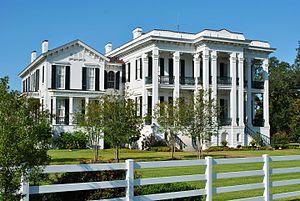
La Nottoway Plantation, aussi connue comme la Nottoway Plantation House, se trouve à White Castle en Louisiane, aux États-Unis. Il s'agit d'une demeure liée à une plantation de coton. Construite entre 1855 et 1859 pour la famille de John Hampden Randolph, la maison a été inscrite sur le Registre national des lieux historiques en 1980. Elle est depuis transformée en musée.